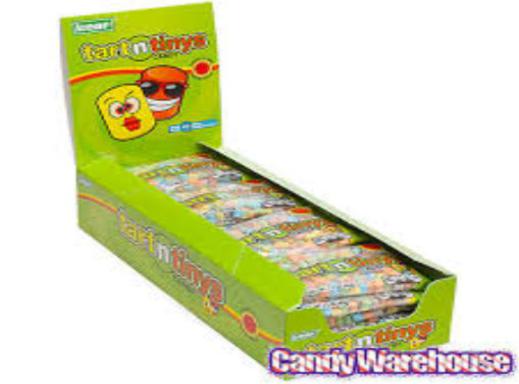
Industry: Food